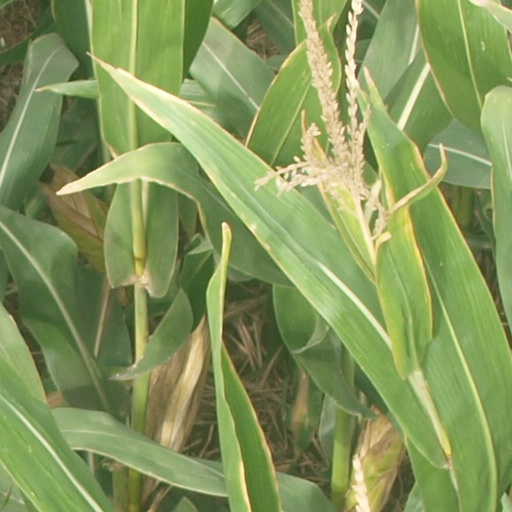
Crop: maize; corn